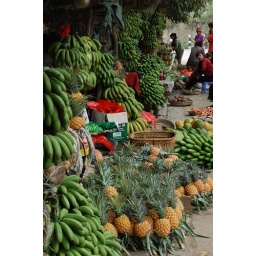
sunday fruit market in the mountains